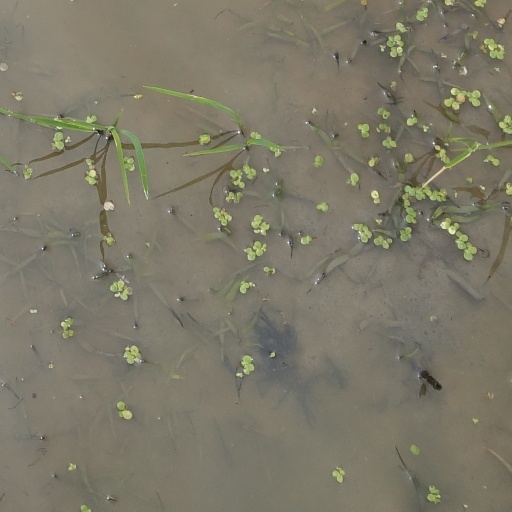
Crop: rice